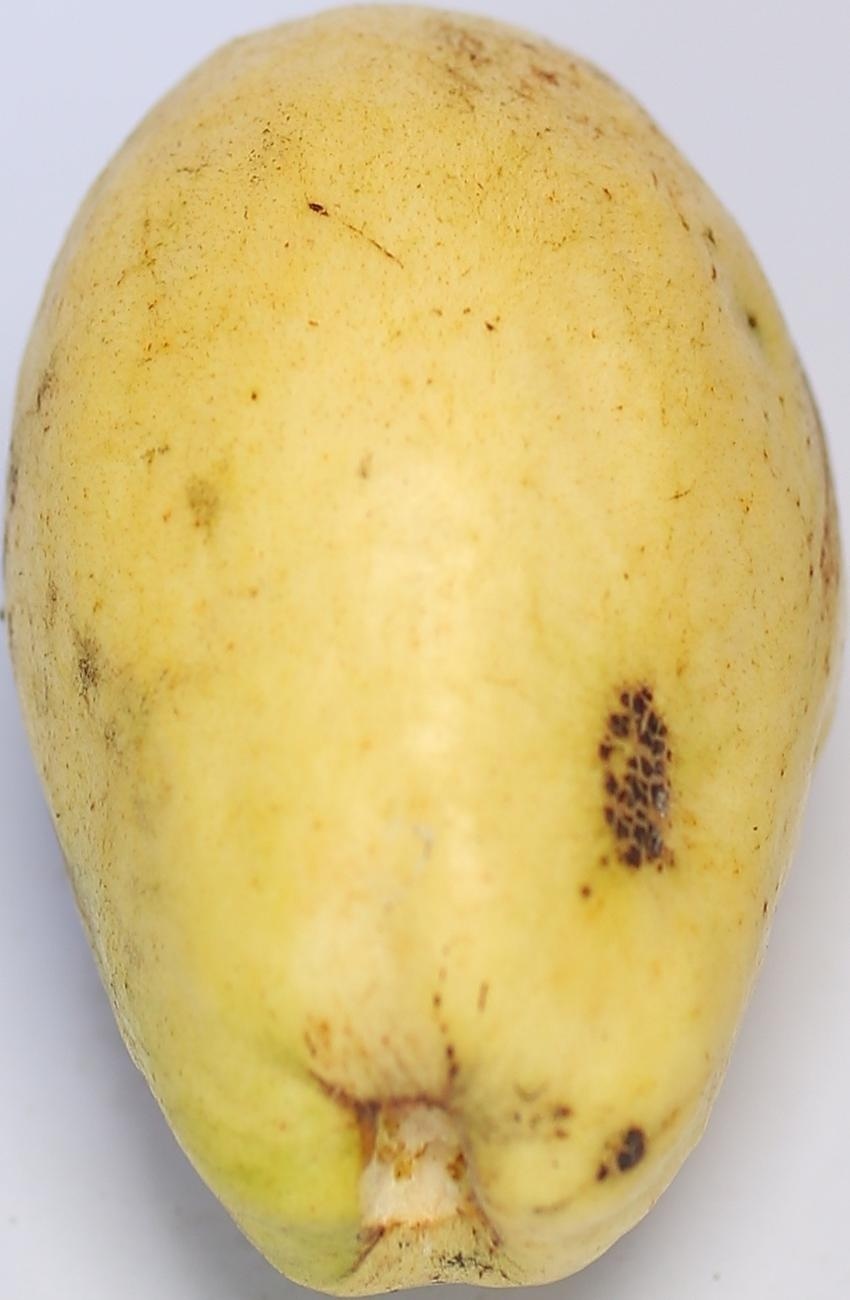
Maturity: ripe
Variety: thadhrami